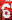
Number: 6